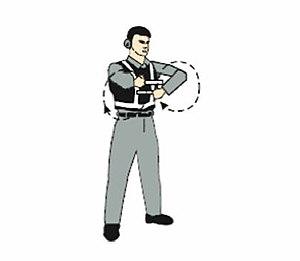
SIGNAUX DE CIRCULATION AU SOL d'un Signaux adressés par le signaleur à un aéronef ou SIGNAUX MANUELS D’URGENCE. Description: ""Reculez"". Tourner les bras, en tenant les bâtons, l’un par-dessus l’autre devant le corps. Pour faire arrêter l’aéronef, utiliser le signal 6 a) ou 6 b)."